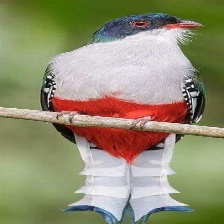
Species: CUBAN TROGON
Scientific name: PRIOTELUS TEMNURUS